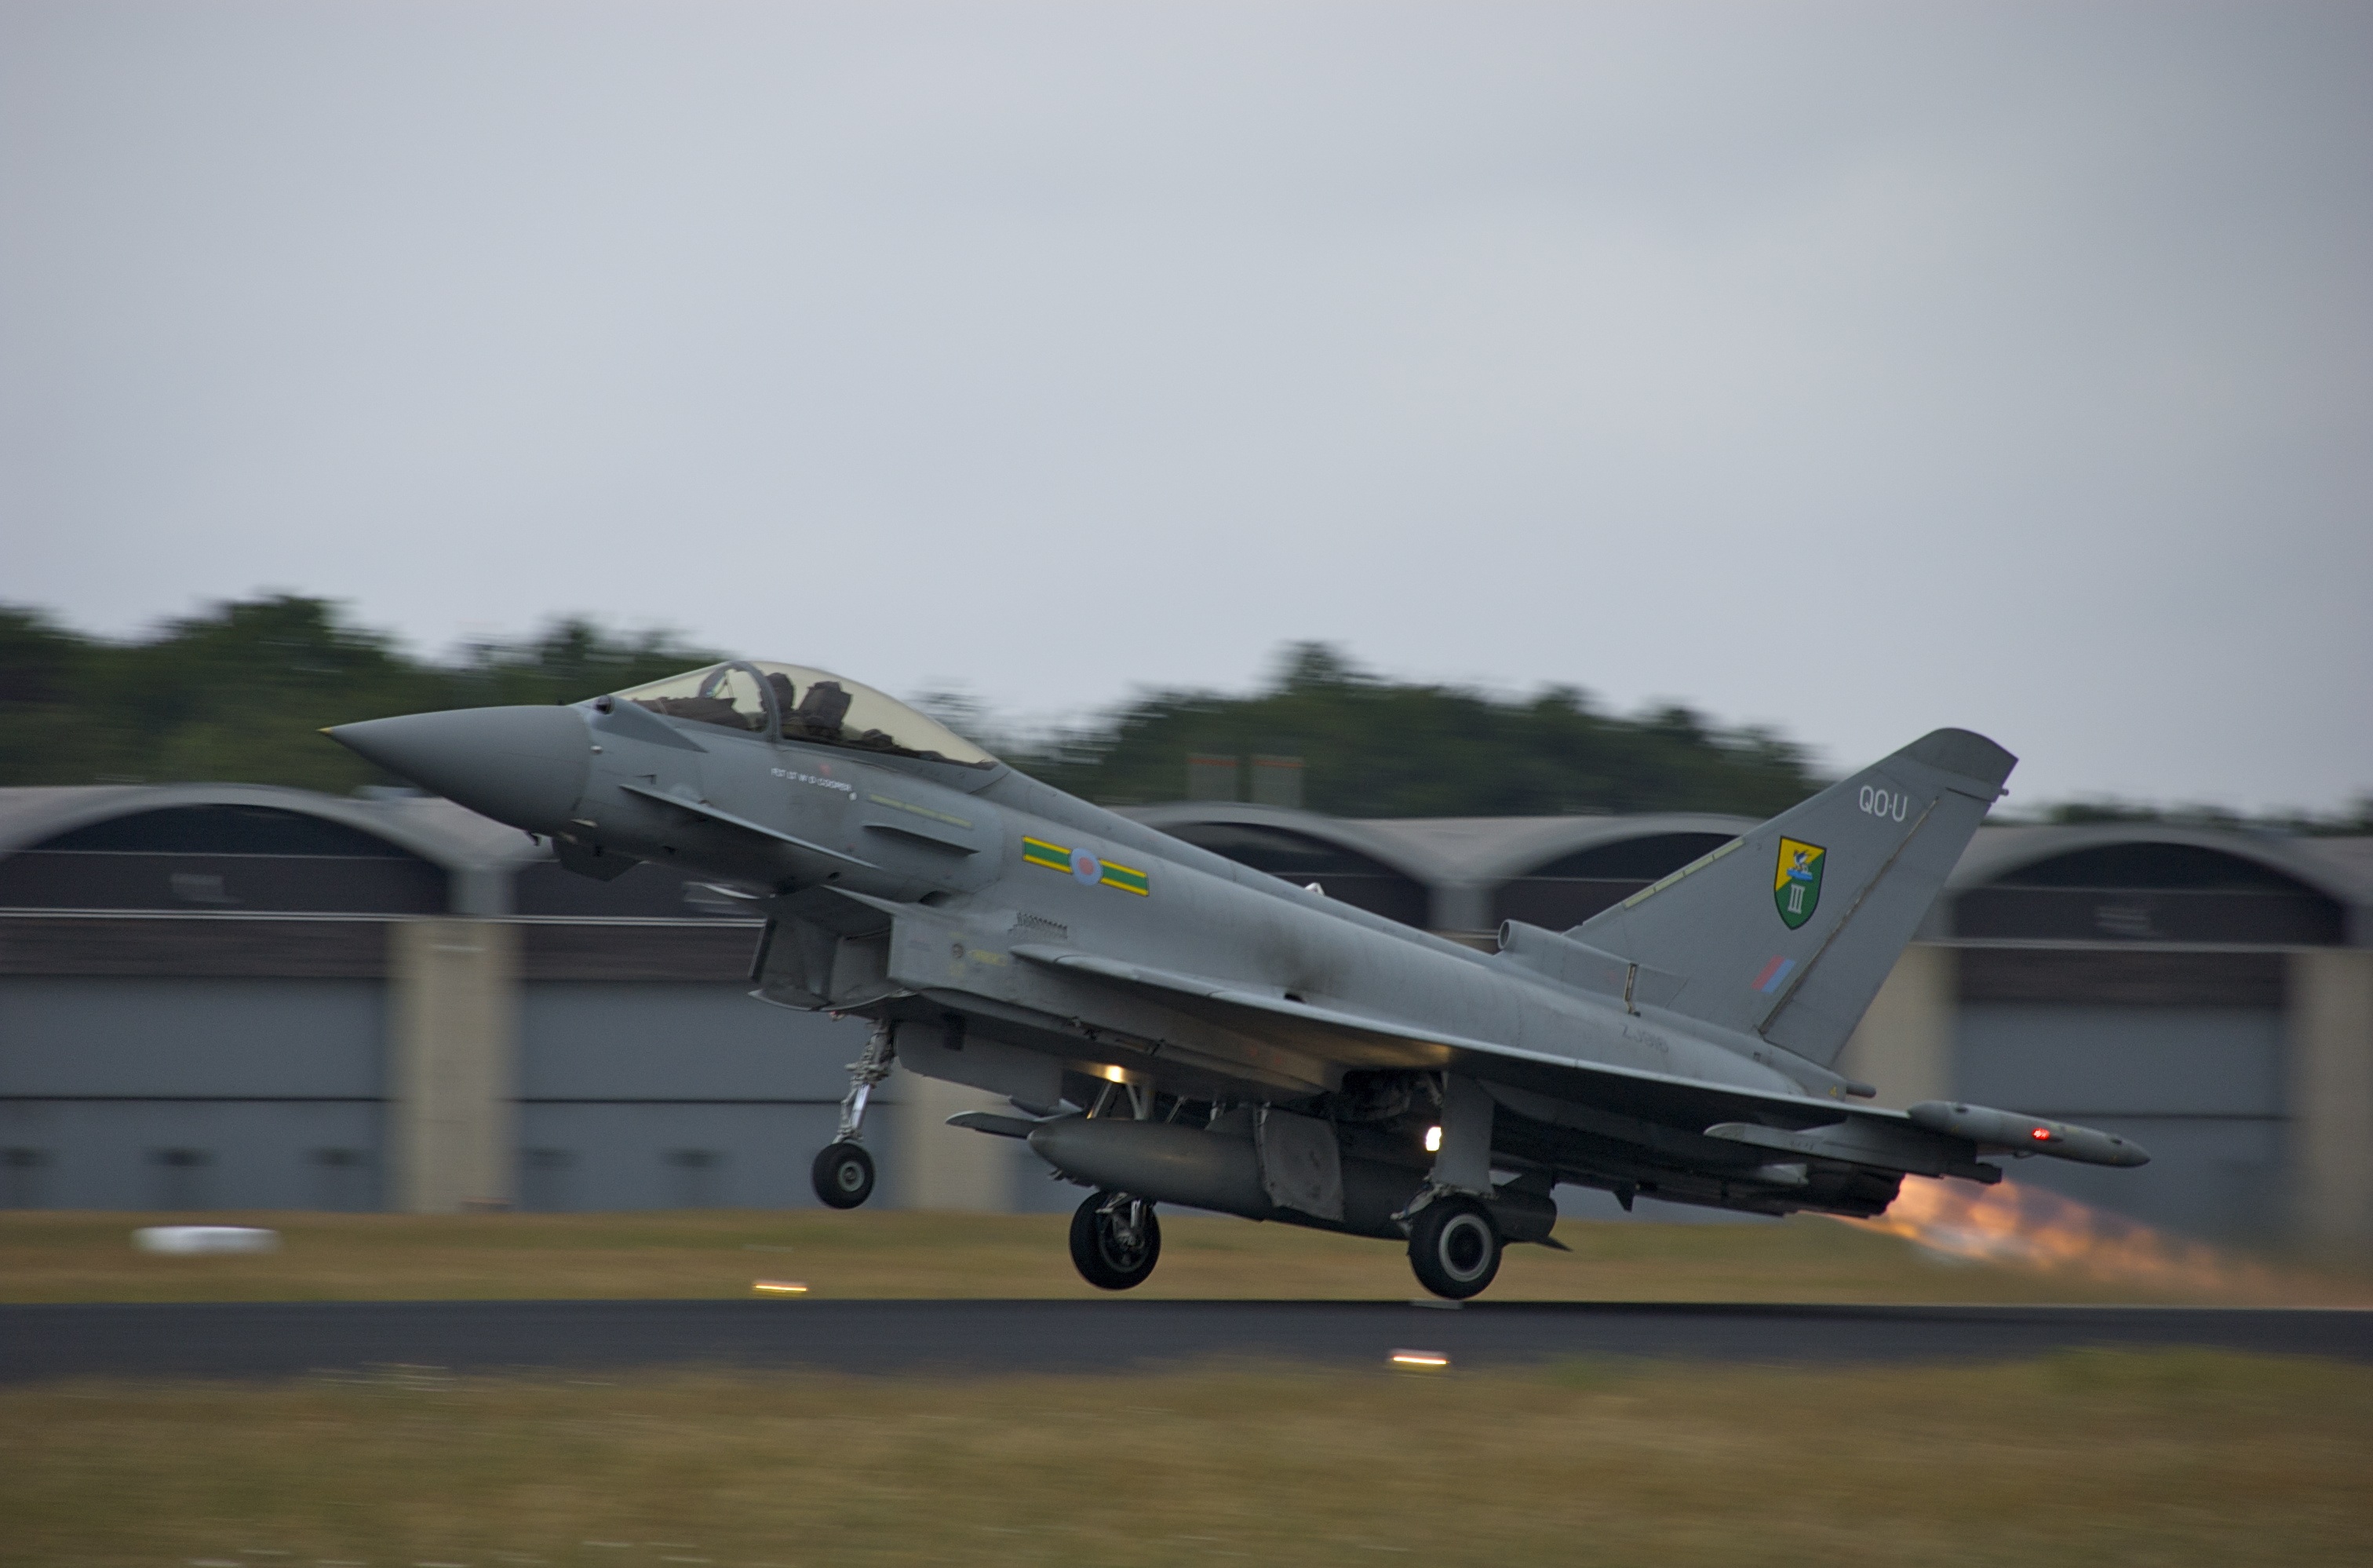
airplane, aircraft, military, jet, aviation, flight, flyer, takeoff, air force, jet aircraft, flugshow, fighter aircraft, military aircraft, atmosphere of earth, aerospace engineering, mitsubishi f 2